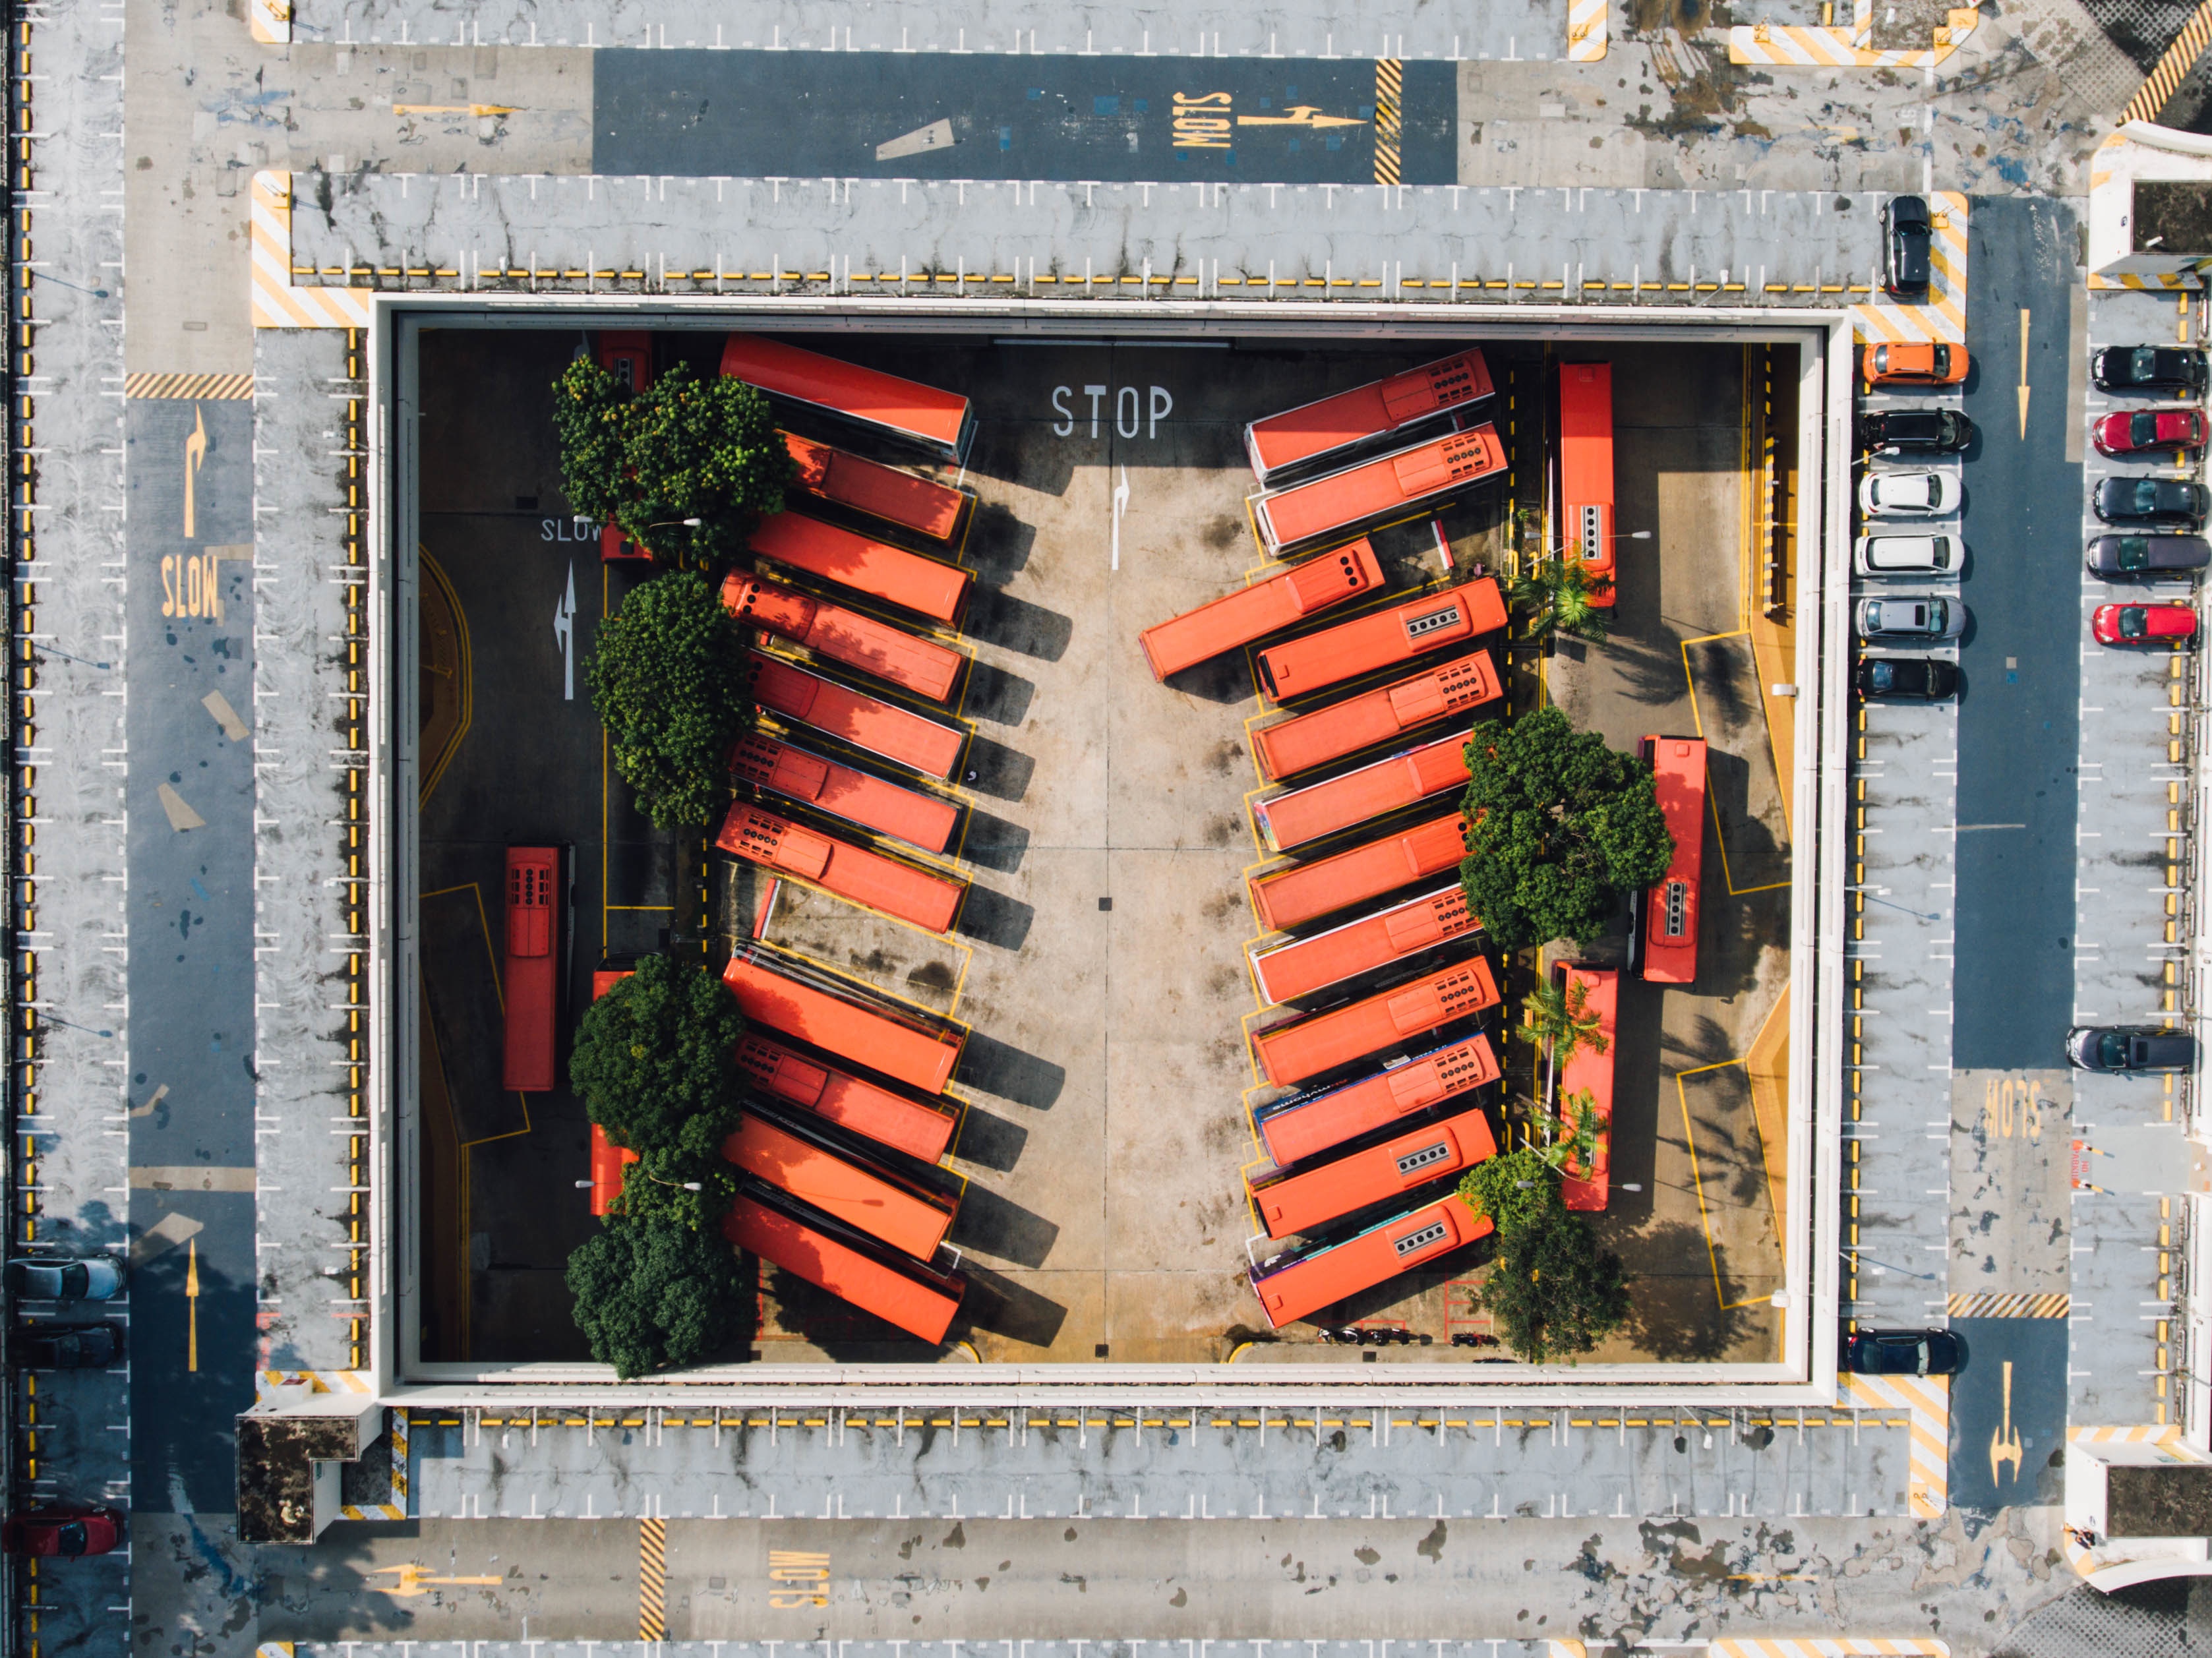
window, vehicle, facade, gate, door, aerial view, parking lot, drone view, bus, shrine, urban area